James Ford Bell Library

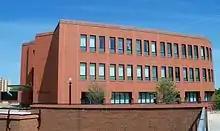
Elmer L. Andersen Library at the University of Minnesota

The library was founded at the University of Minnesota in 1953 and was located first in Walter Library. It moved to the newly constructed Wilson Library in 1968. In March 2018, the Bell moved again to its current location in the university's Elmer L. Andersen Library building.